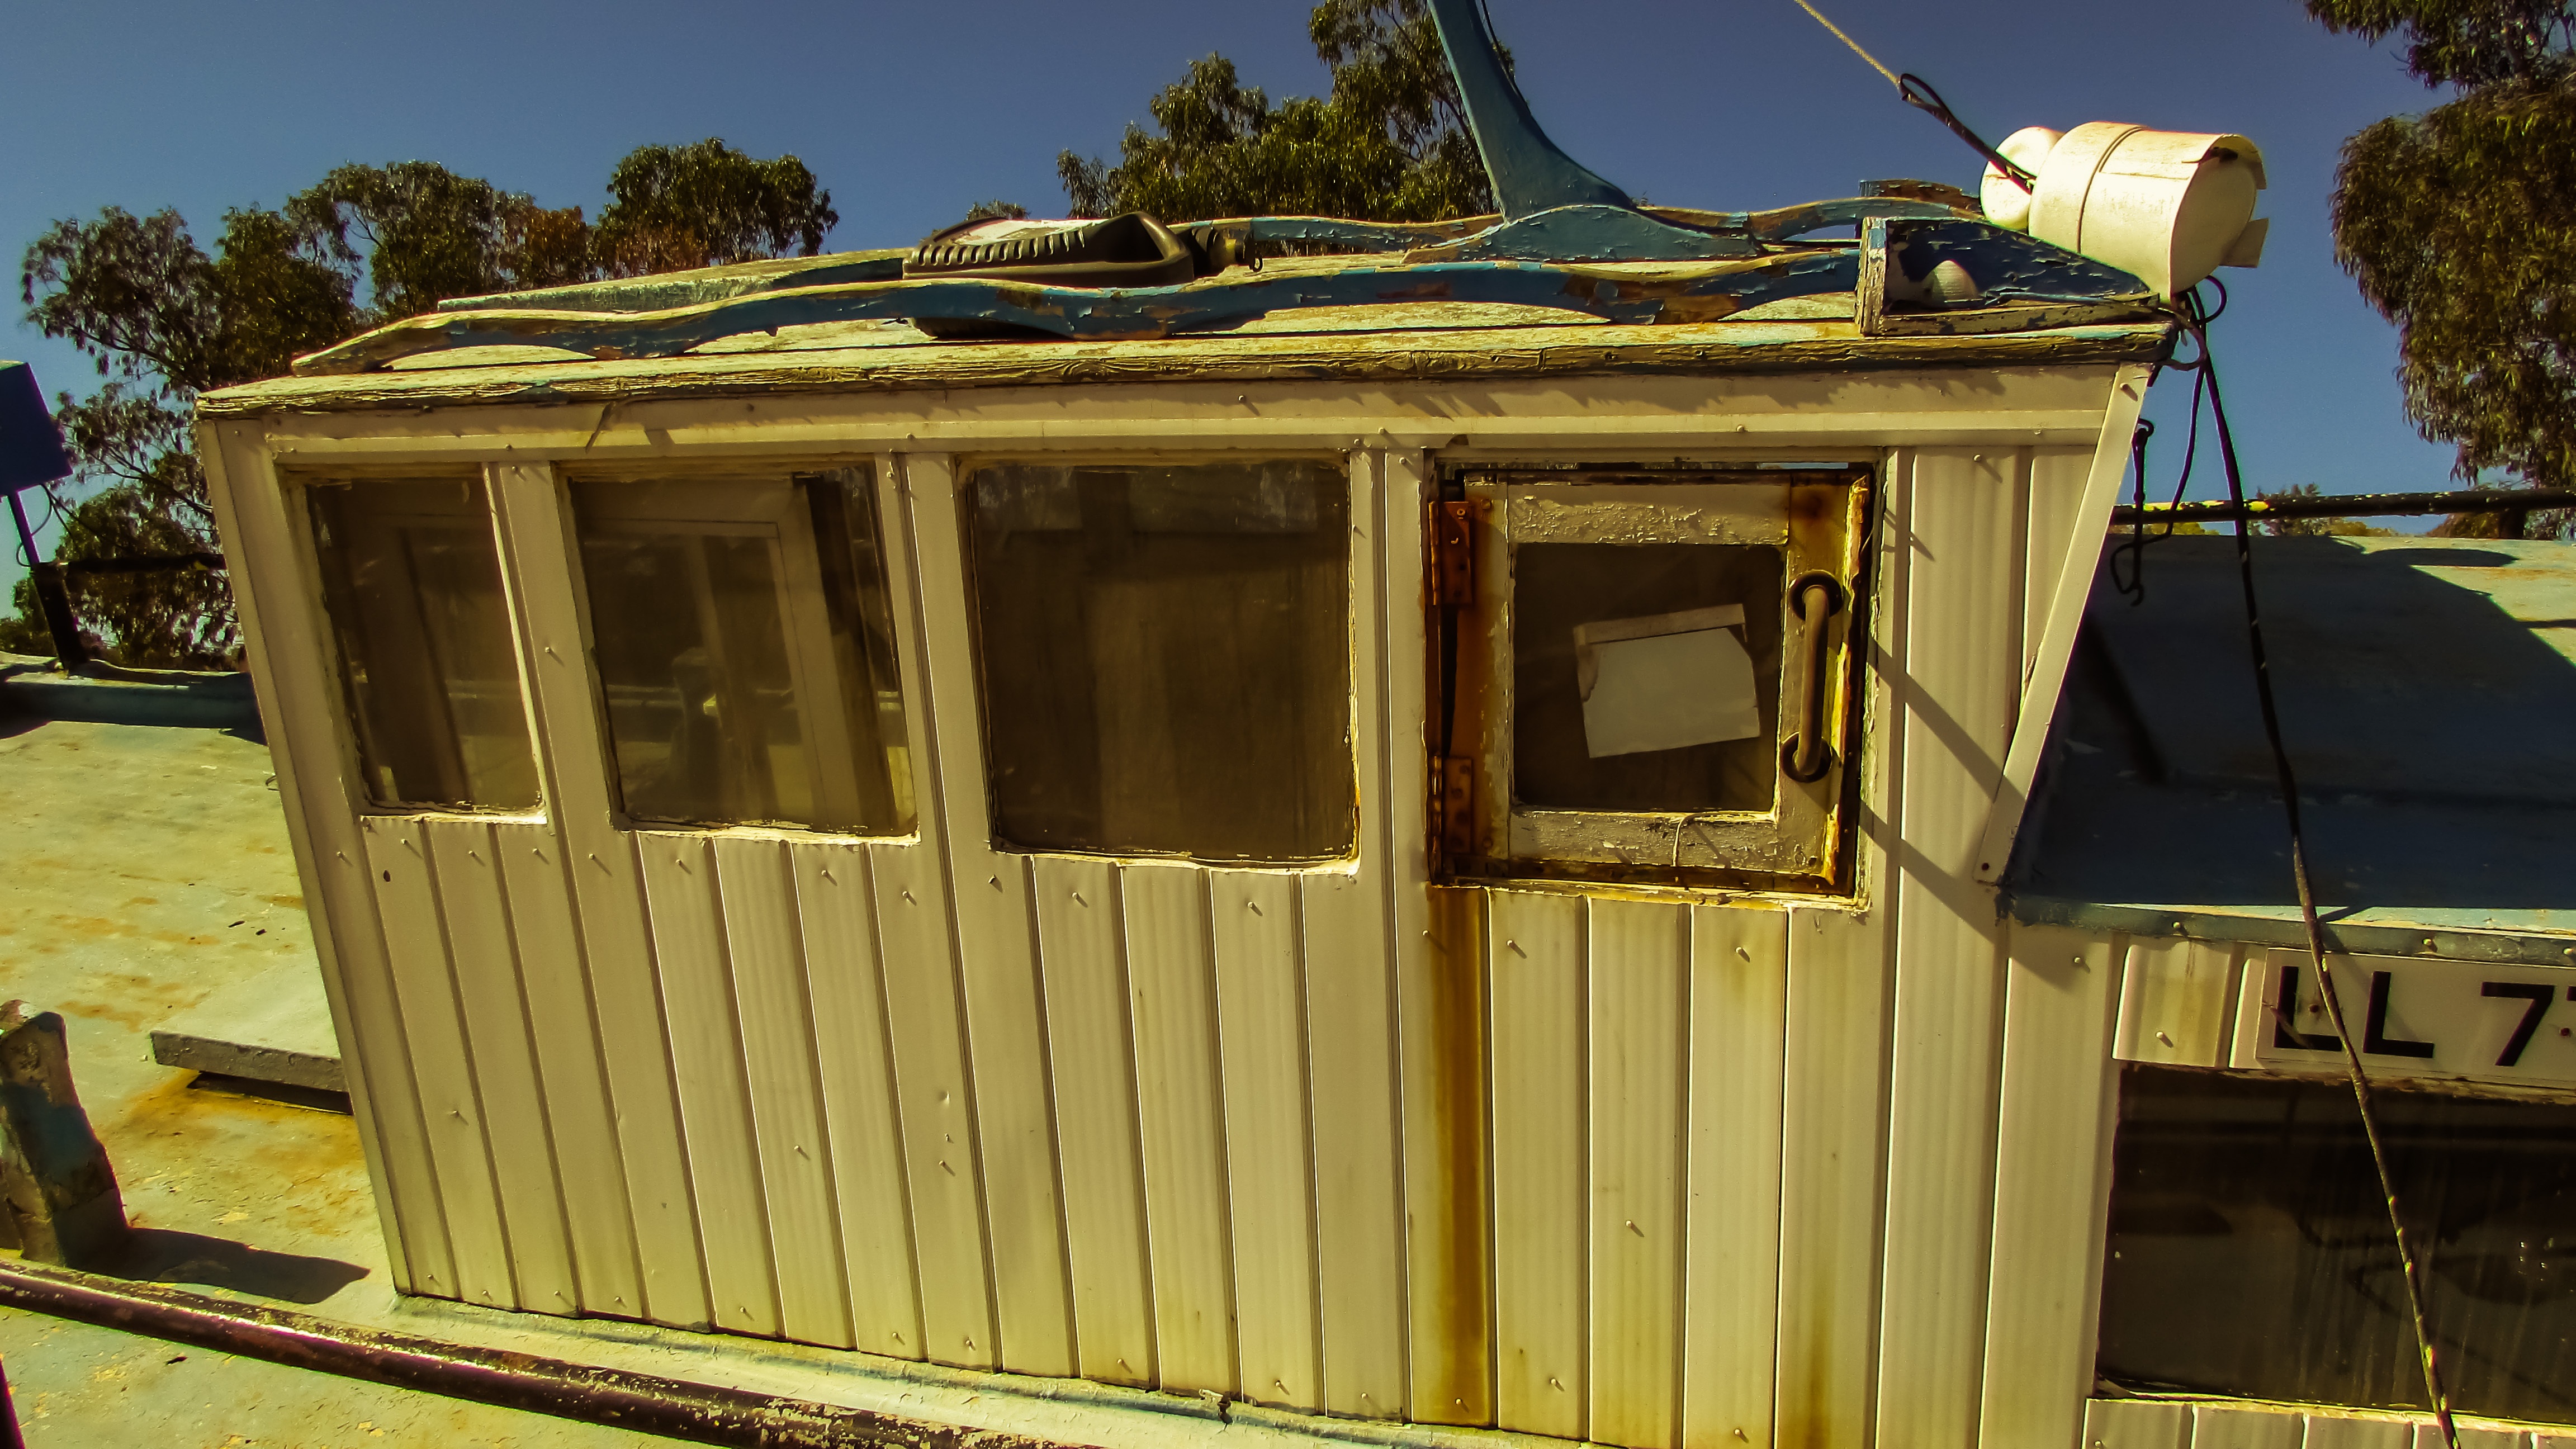
wood, boat, house, roof, old, home, shed, hut, shack, vehicle, abandoned, weathered, rusty, log cabin, cyprus, aged, retirement, withdrawal, outdoor structure, potamos liopetri